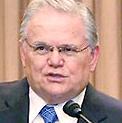
Age: 66